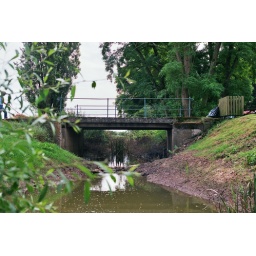
bridge over untroubled water